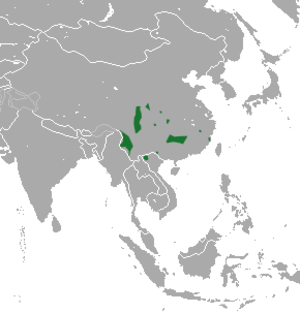
Euroscaptor longirostris est une espèce de mammifères de la famille des Talpidés. C'est une taupe asiatique.